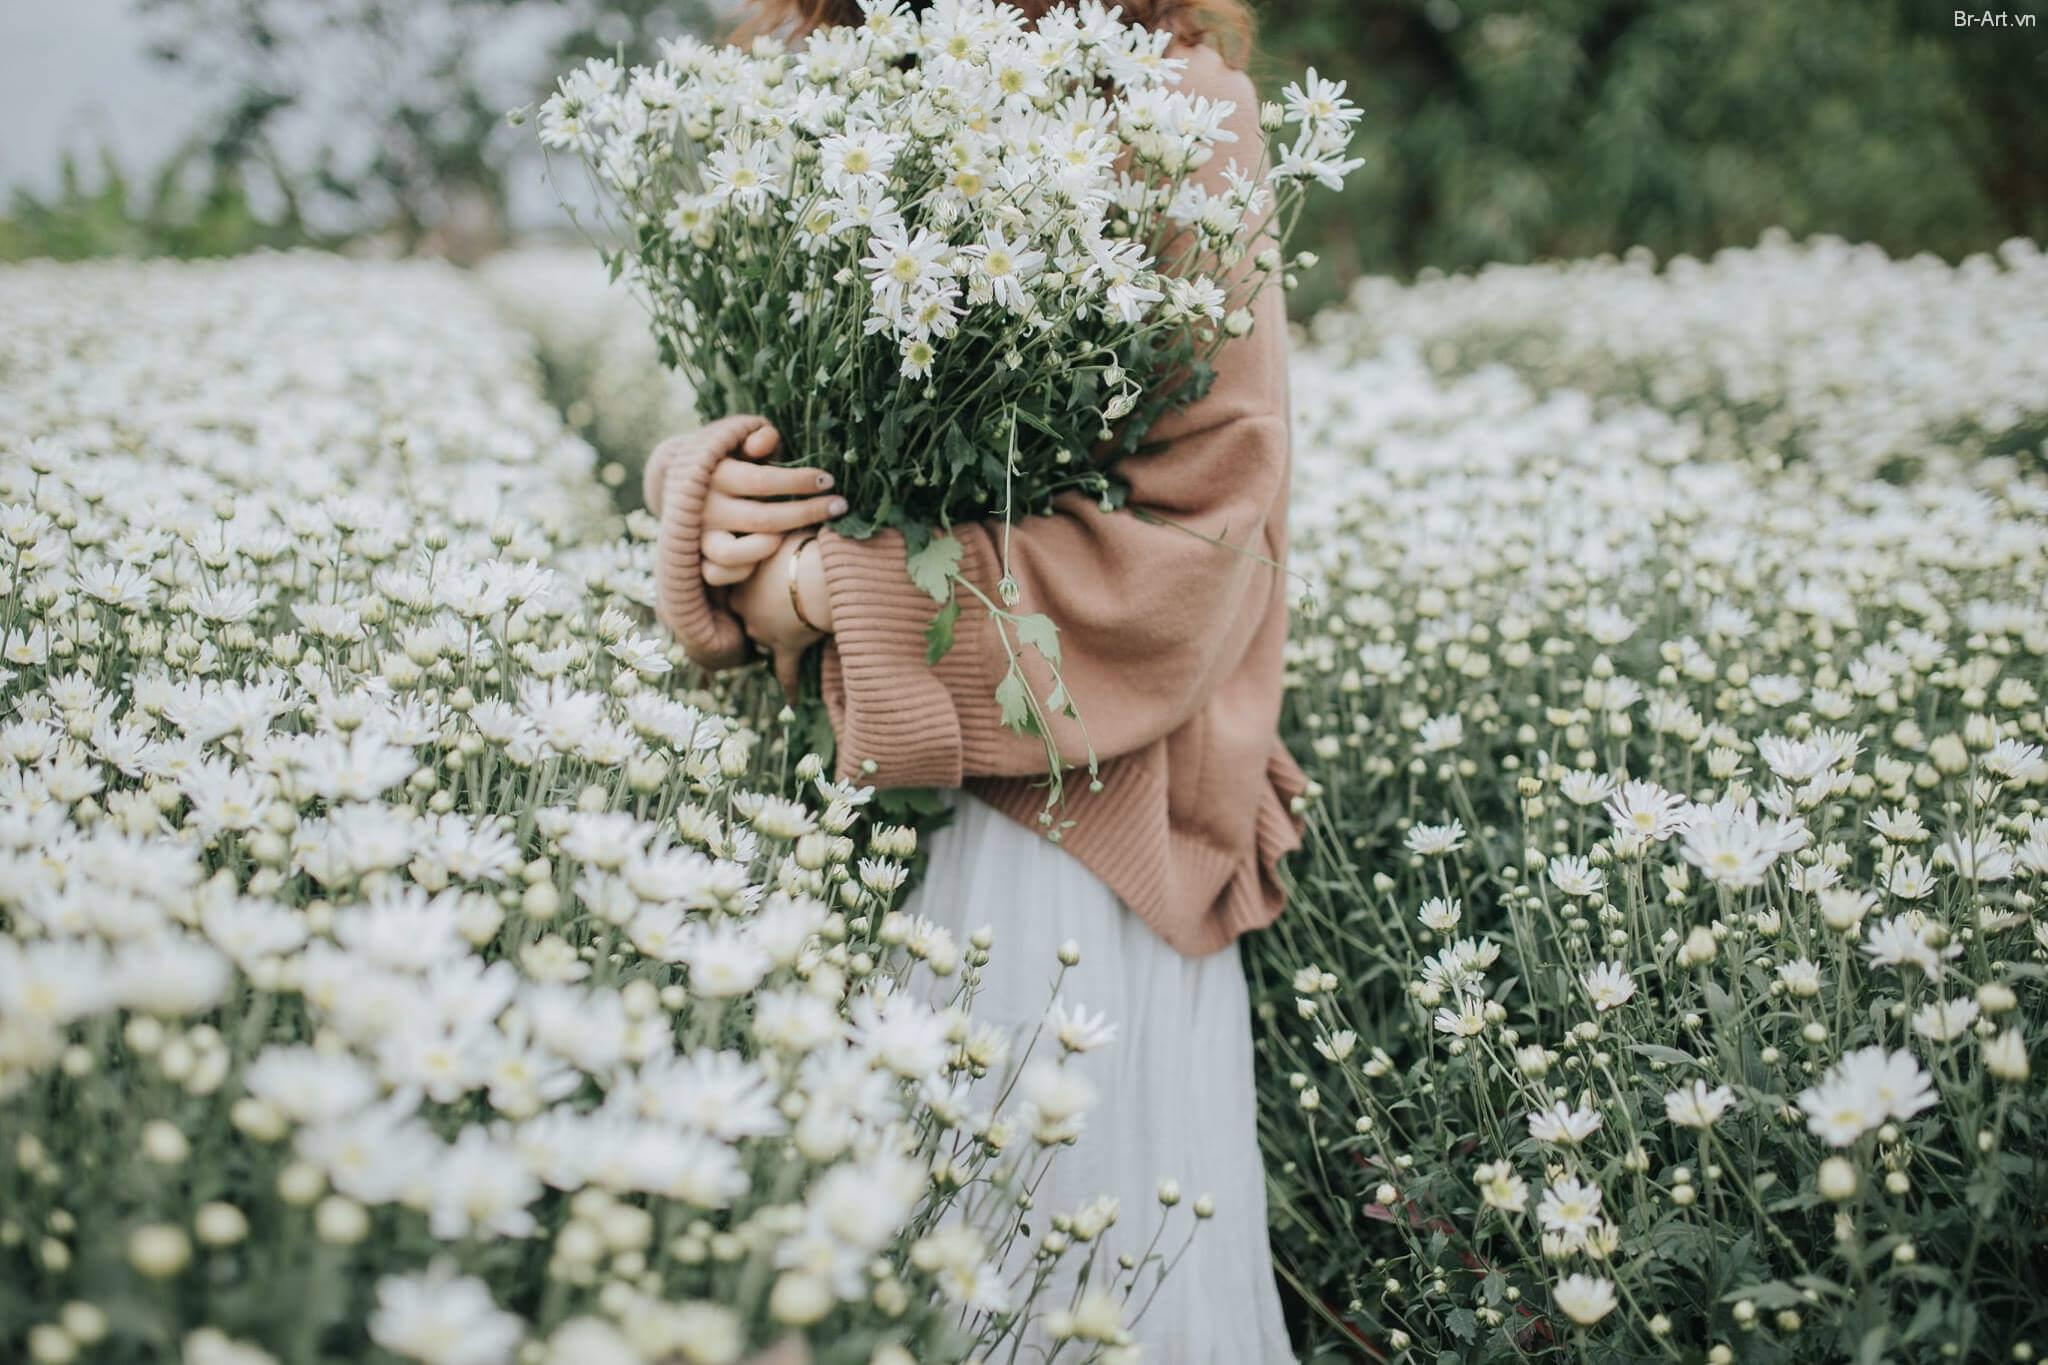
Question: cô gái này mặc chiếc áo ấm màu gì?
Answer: cô gái này mặc chiếc áo ấm màu nâu